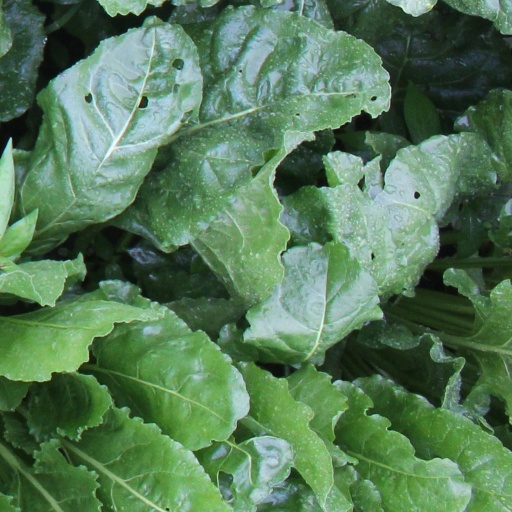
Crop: sugar beet